Lee-Richards annular monoplane

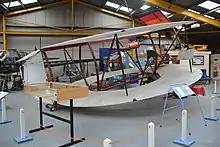
Non-flying replica of the biplane

Following a series of patents on circular-wing aircraft taken out by Williband Franz Zelger and Isaac Henry Storey, the boiler engineer John George Aulsebrook Kitchen built an annular-wing biplane but was unable to fly it. He later took out his own patent, while he and Storey also jointly patent an entirely different type of multiplane.